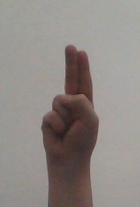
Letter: taa